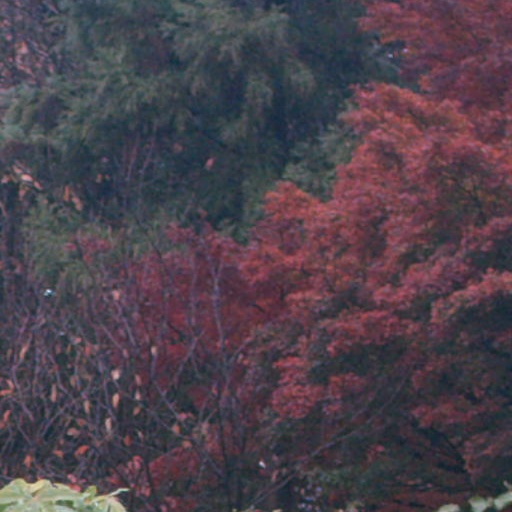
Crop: cassava